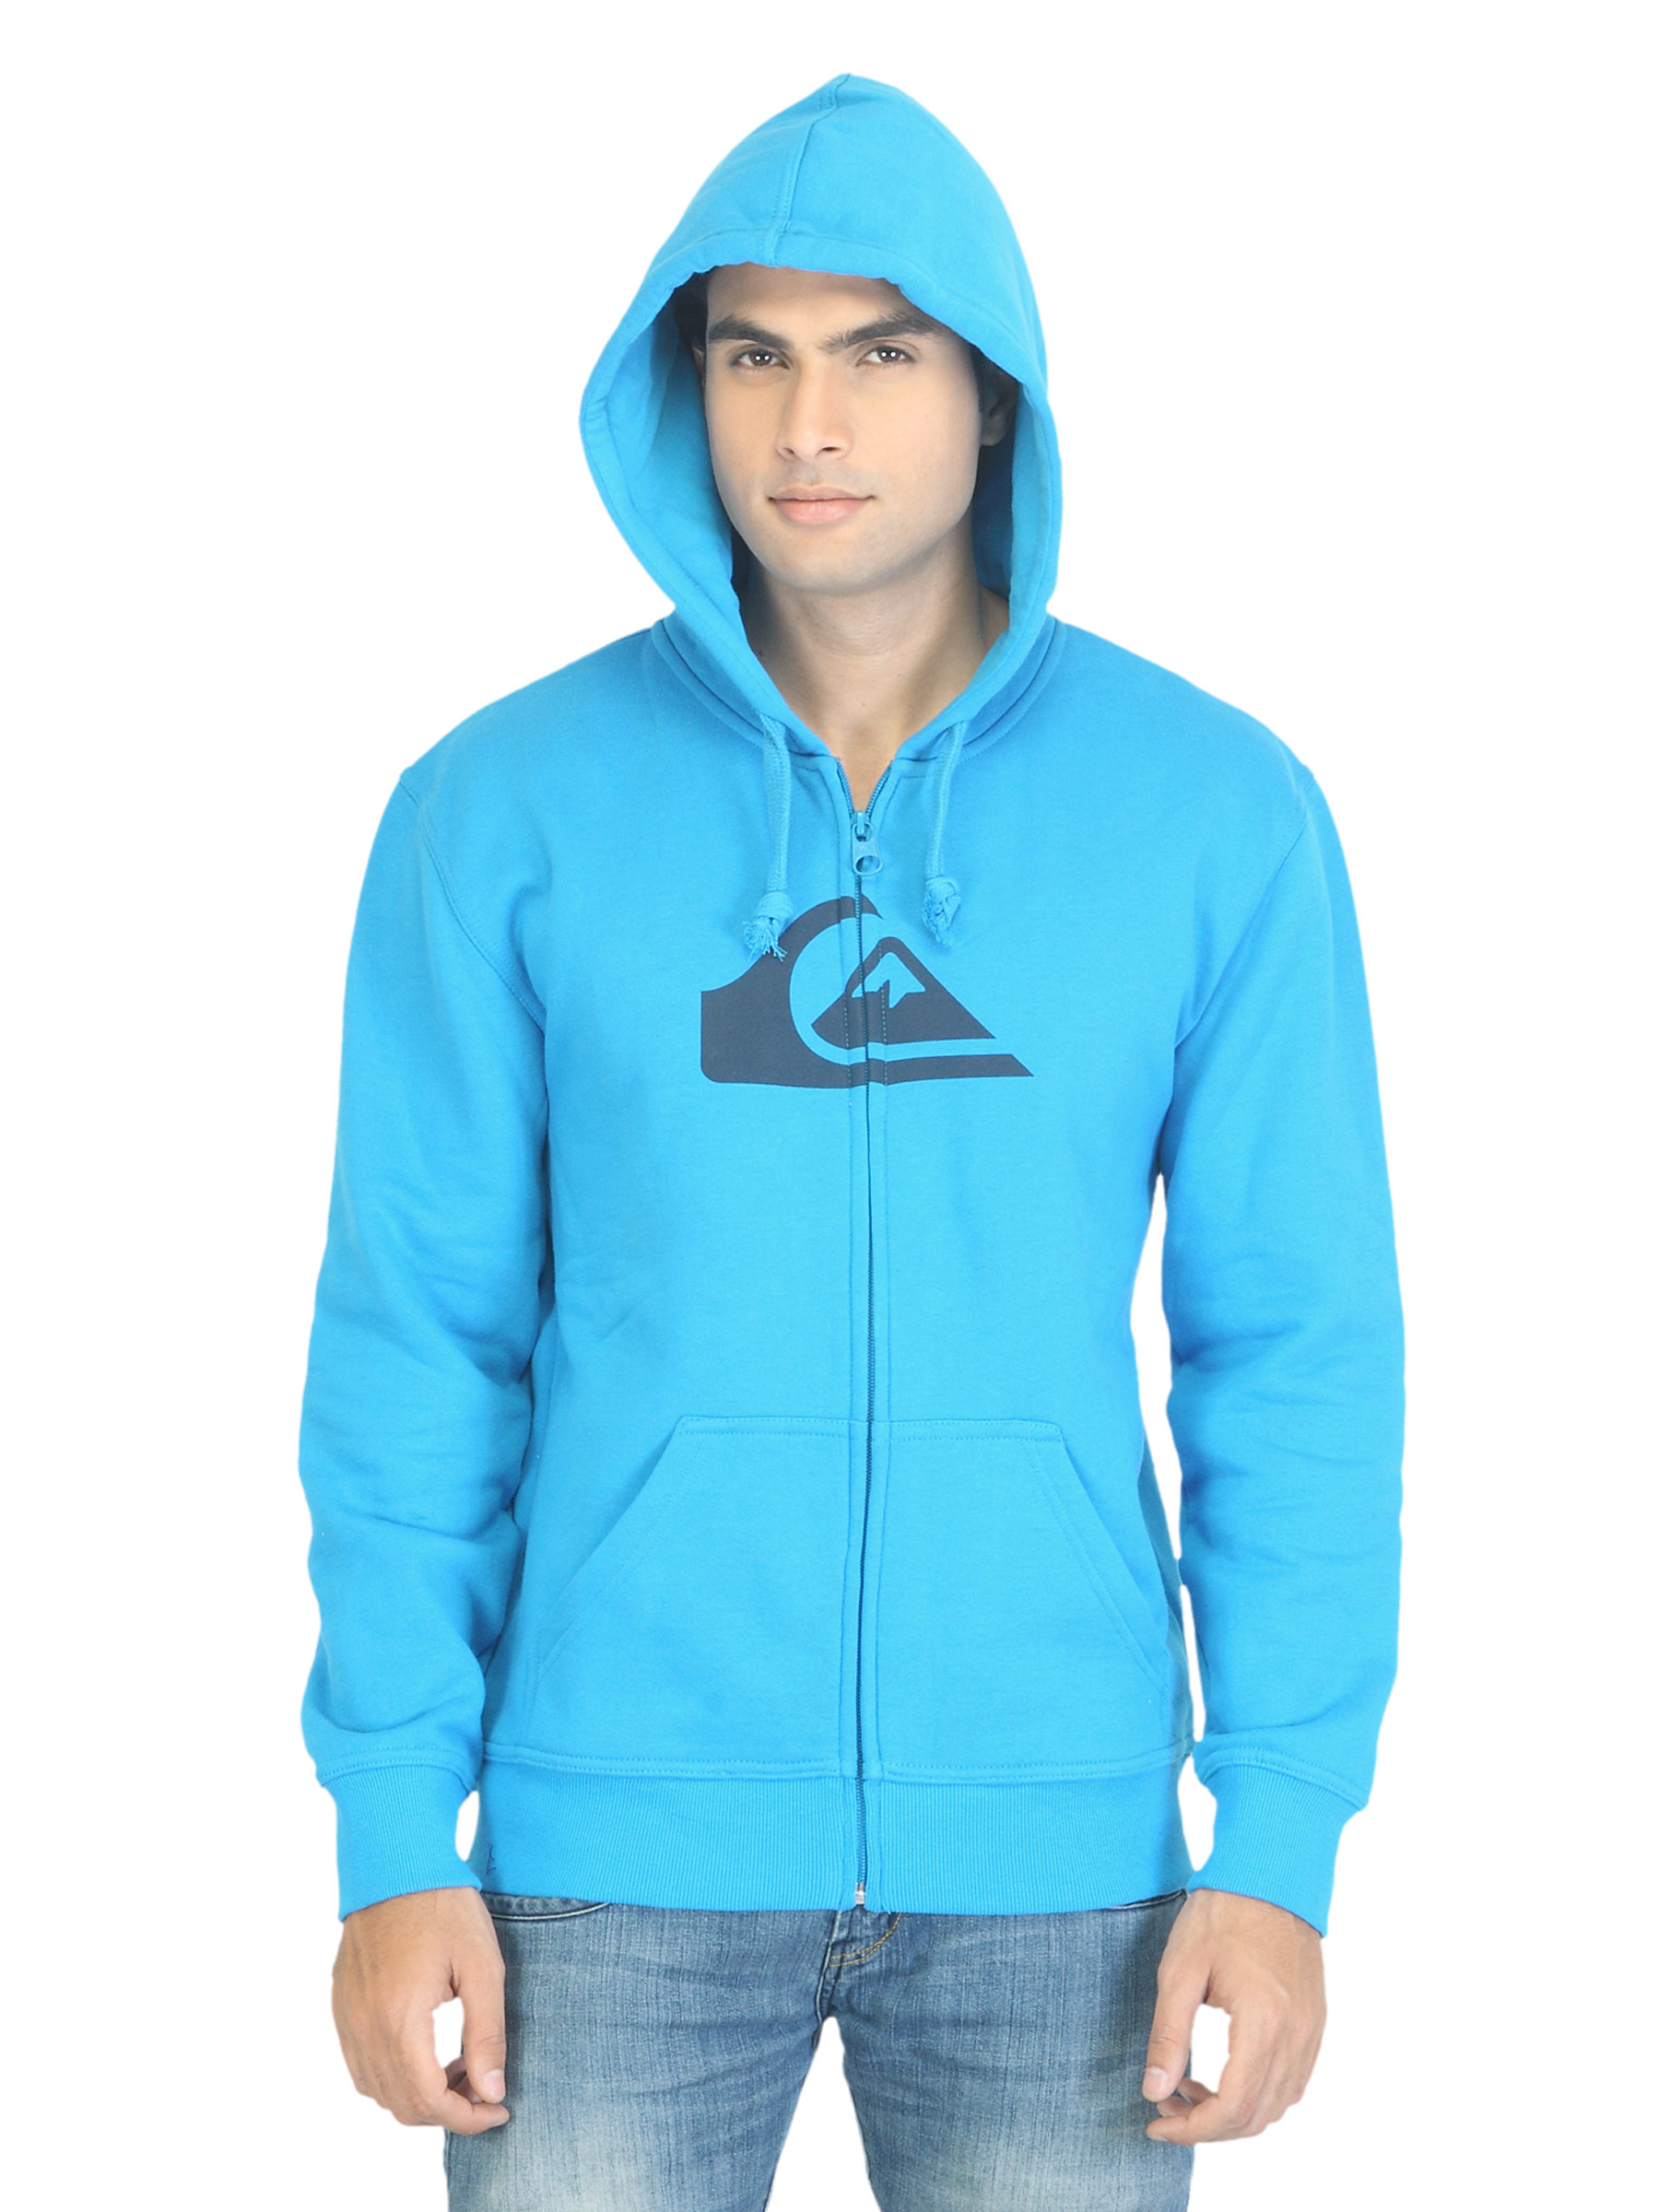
Quiksilver Men Casual Blue Jacket
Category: Apparel / Topwear / Jackets
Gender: Men
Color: Blue
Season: Summer 2012
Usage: Casual